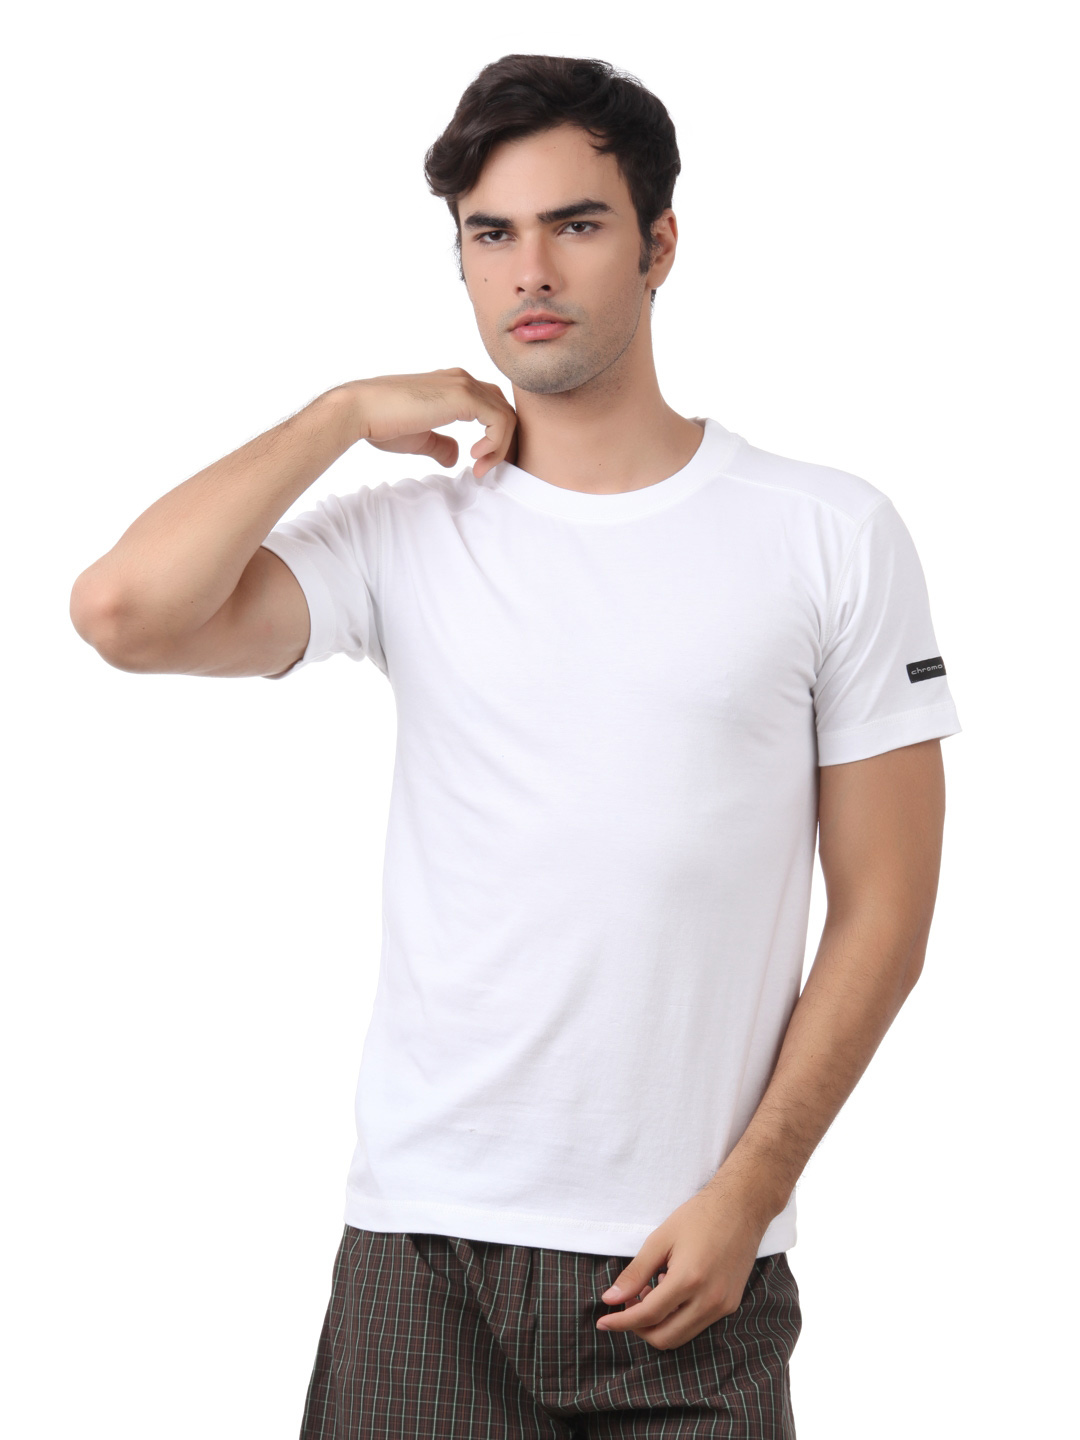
Chromozome Men White Innerwear T-shirt
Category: Apparel / Innerwear / Innerwear Vests
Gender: Men
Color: White
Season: Summer 2016
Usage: Casual